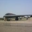
Label: airplane